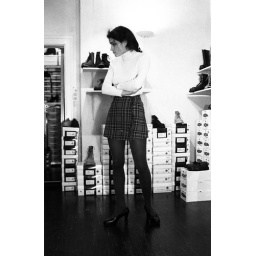
girl in the shoe store